Janson Junk

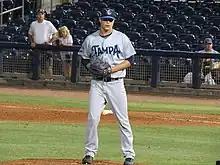
Junk with the Tampa Tarpons in 2019

Janson Randall Junk (born January 15, 1996) is an American professional baseball pitcher for the Miami Marlins of Major League Baseball (MLB). He has previously played in MLB for the Los Angeles Angels, Milwaukee Brewers, and Oakland Athletics.